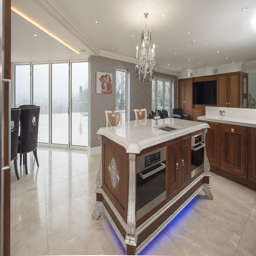
the kitchen and associated areas take up the whole eastern side of the house